First Army Air Service

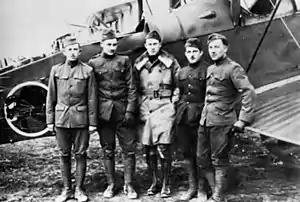
20th Aero Squadron Lieutenant Leslie P. Koepfgen with his crew. From the left: Howard W. Wolf, Marion Lappin, Koepfgen, James W. Mone and Earl G. Crain with Koepfgen's Airco DH.4.

The objectives for bombardment in the Meuse Argonne Offensive were similar to those of the St. Mihiel offensive. The 1st Day Bombardment Group was used to attack, from high altitudes where possible, such towns as Romagne, St. Juvin, Grandpre, Bantheville, and Dun-sur-Meuse, and railroad centers from which traffic was radiating.